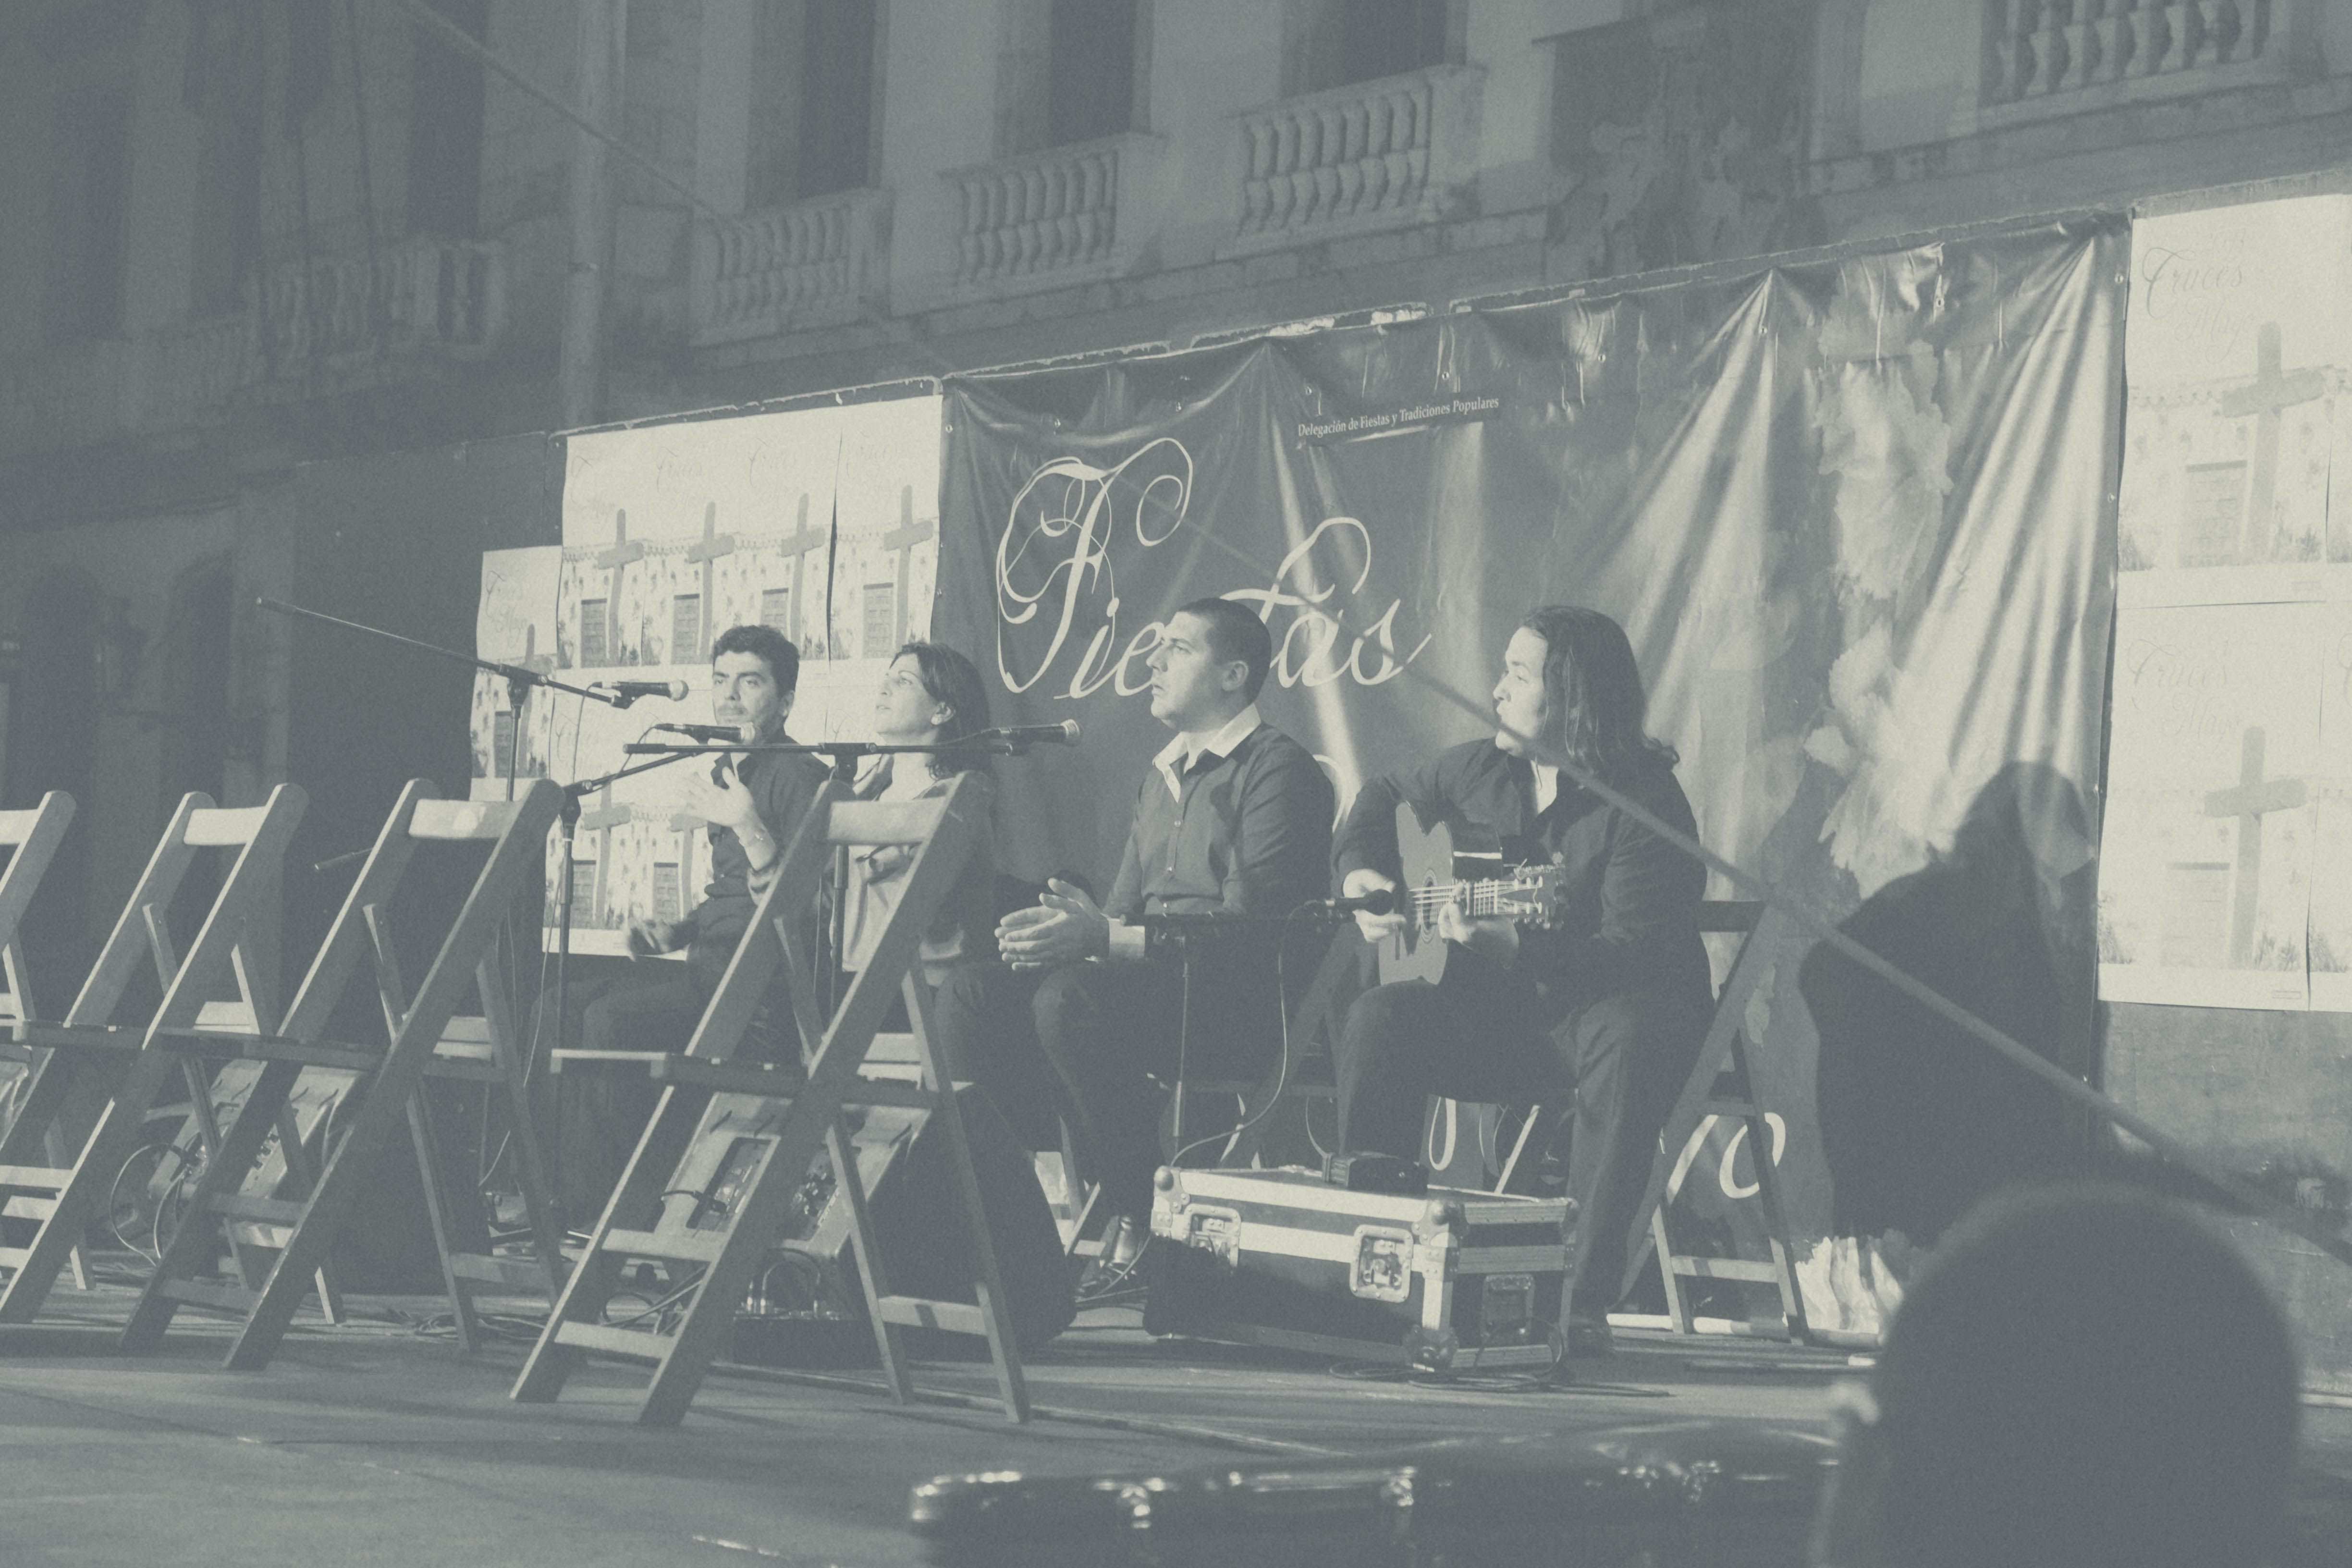
street, urban, crowd, monochrome, bw, blackwhite, photograph, andalusia, flamenco, cordoba, blackadnwhite, monochrome photography